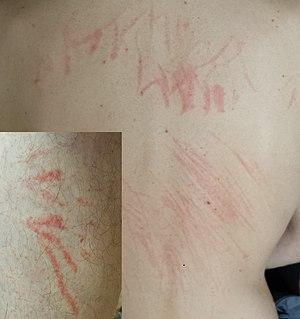
Dermatite flagellaire est une dermatite intensément prurigineuse caractérisée par des micropapules érythémateuses disséminées de 1 mm, observées dans un arrangement linéaire groupé secondaire à la koébénériérisation due au grattage par le patient.